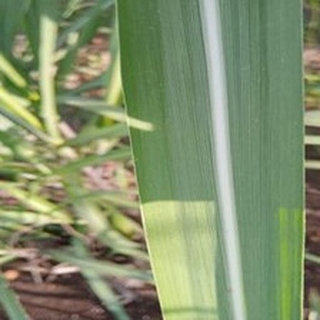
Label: healthy_sugarcane